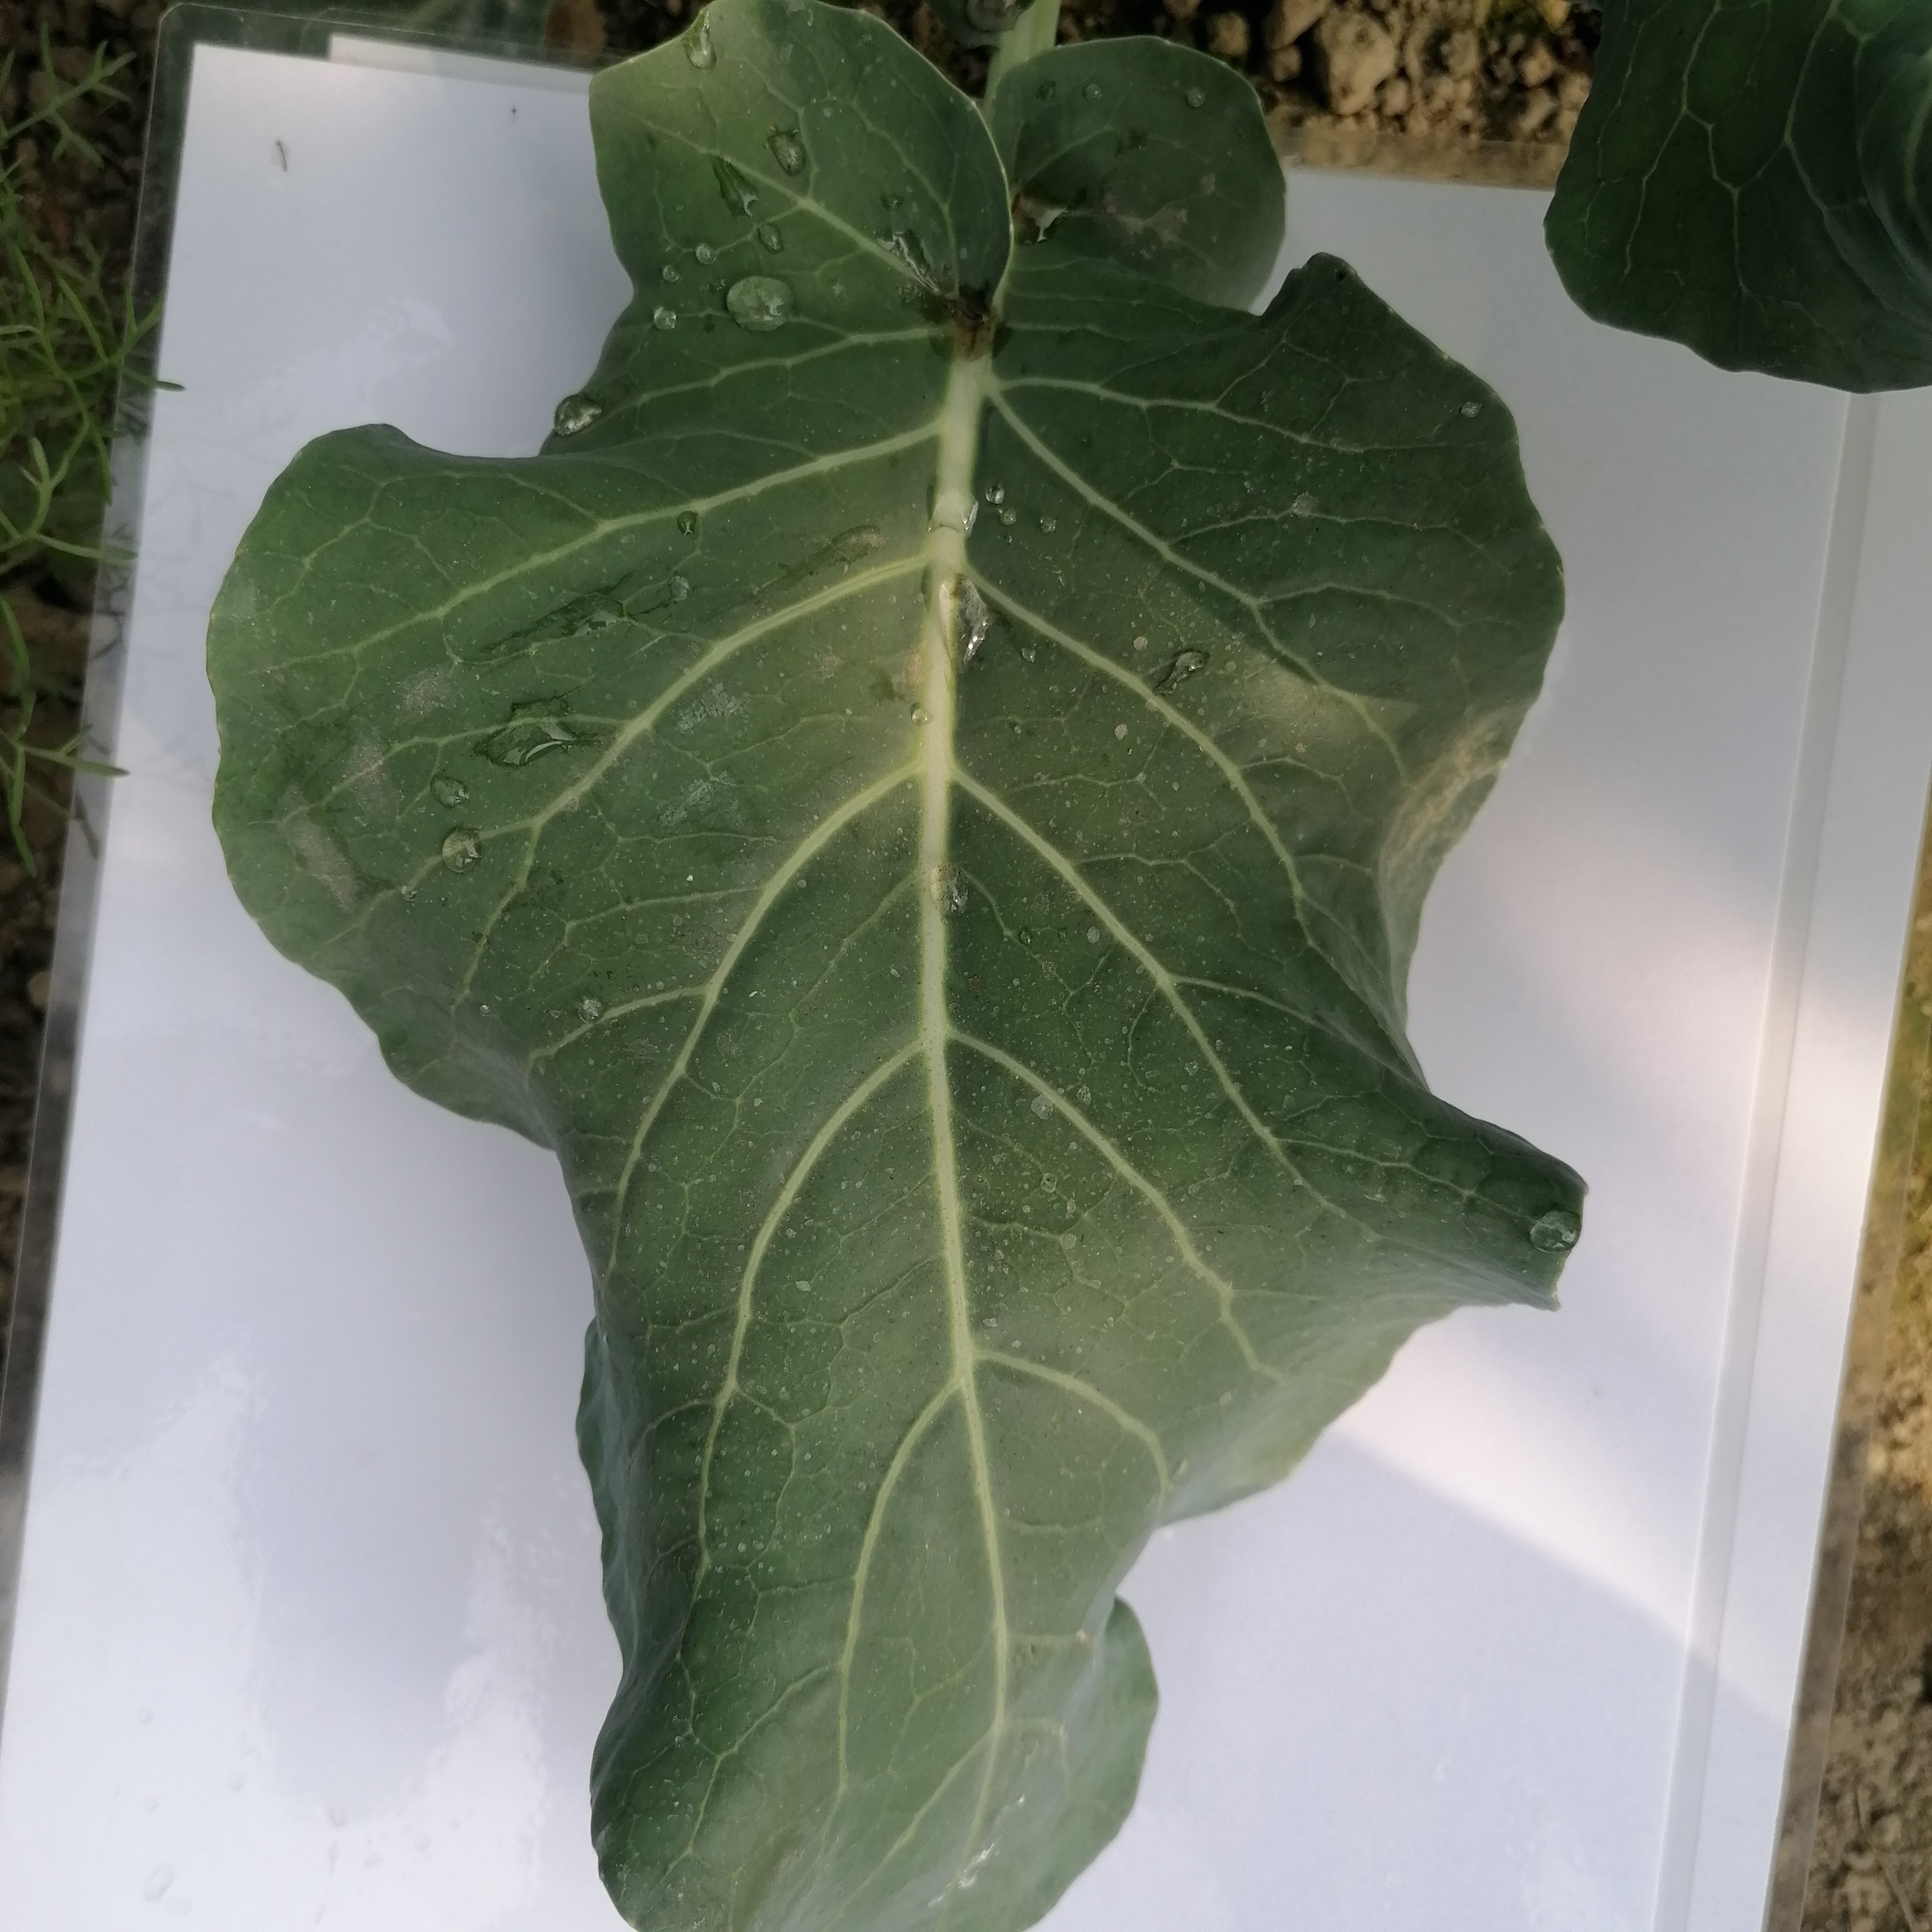
Label: Healthy